Davey Moore (boxer, born 1933)

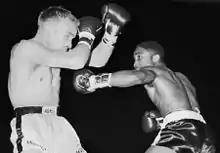
Moore (right) vs. Olli Mäki in 1962

Below is the record of Davey Moore, an American bantamweight boxer who competed at the 1952 Helsinki Olympics: